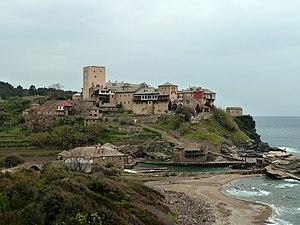
Vue d'ensemble du monastère du Pantokrator (Mont Athos)
Le monastère du Pantocrator est un des vingt monastères orthodoxes de la République monastique du Mont-Athos, dont il occupe la 7ᵉ place dans le classement hiérarchique.